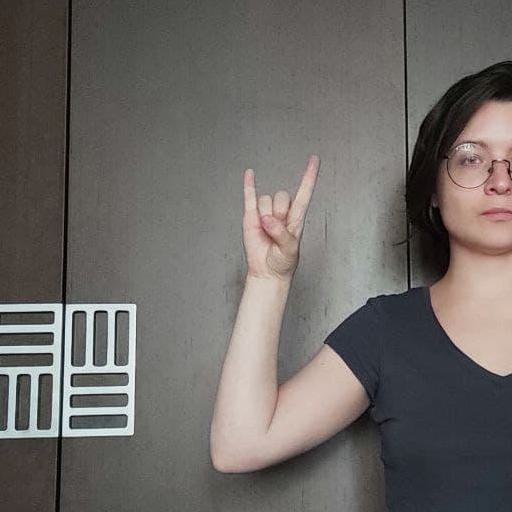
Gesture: rock